Boeing B-17 Flying Fortress

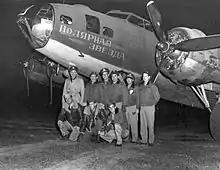
A B-17 crew participating in shuttle flights of Operation Frantic poses with their plane. The nose art on the bomber reads "Polar Star" (referring to the star (Polaris) in Russian.

After World War II, the B-17 was quickly phased out of use as a bomber and the Army Air Forces retired most of its fleet. Flight crews ferried the bombers back across the Atlantic to the United States where the majority were sold for scrap and melted down, although many remained in use in second-line roles such as VIP transports, air-sea rescue and photo-reconnaissance. Strategic Air Command (SAC), established in 1946, used reconnaissance B-17s (at first called F-9 ["F" for "Fotorecon"], later RB-17) until 1949.